Art in bronze and brass

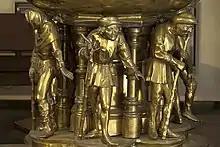
Detail of a baptismal font in 's-Hertogenbosch Cathedral (Aert van Tricht, ca. 1495)

With the invention of hollow casting bronze became the most important medium of monumental sculpture, largely because of its strength and lightness, which admitted poses that would not be possible in stone. But the value of the metal in later ages has involved the destruction of nearly all such statues. The few complete figures that survive, and a somewhat more numerous series of detached heads and portrait-busts, attest the excellence of ancient work in this material. The earliest statuettes are chiselled, wrought and welded; next in time come solid castings, but larger figures were composed of hammered sections, like domestic utensils, each part worked separately in "repoussé" and the whole assembled with rivets (σφυρήλατα). Very little of this flimsy fabric is extant, but chance has preserved one bust entire, in the Polledrara Tomb at Vulci. This belongs to the early 6th century BC, the age of "repoussé" work.